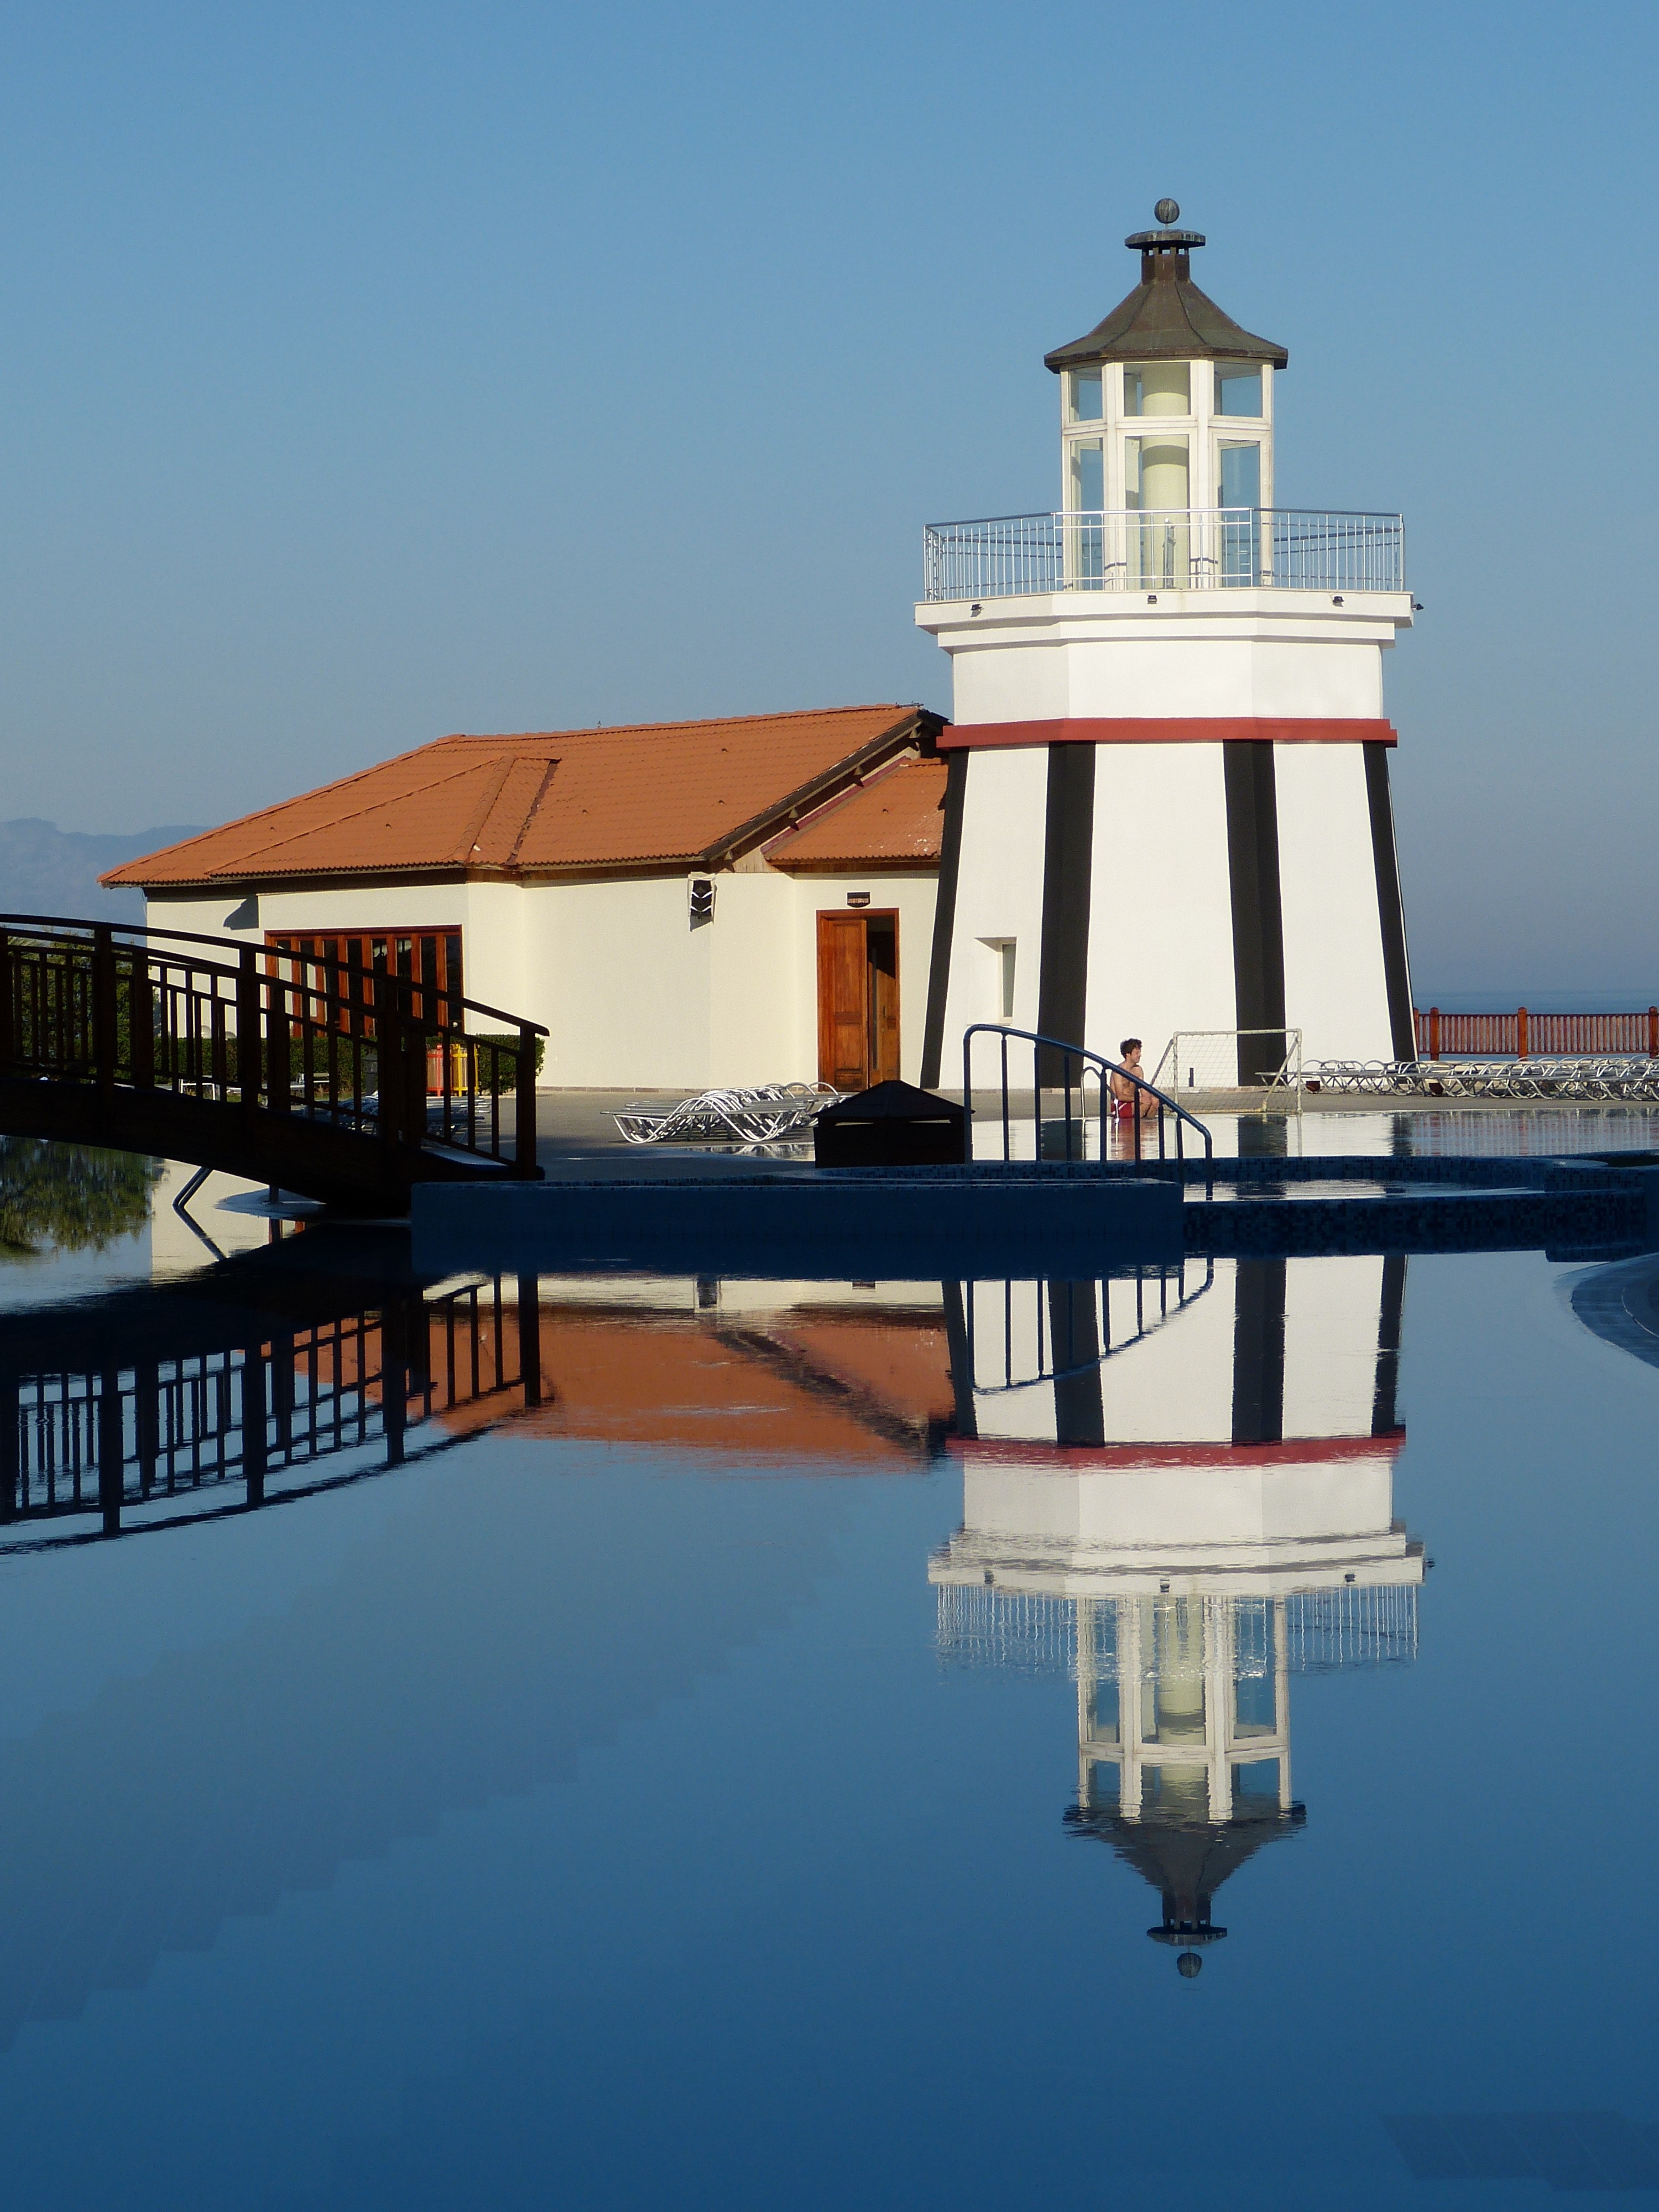
lighthouse, reflection, water, blue, sky, tower, architecture, sea, house, beacon, calm, pier, vacation, building, lake, symmetry, nonbuilding structure, tourism, channel